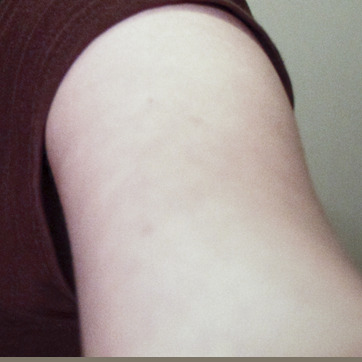
Material: skin